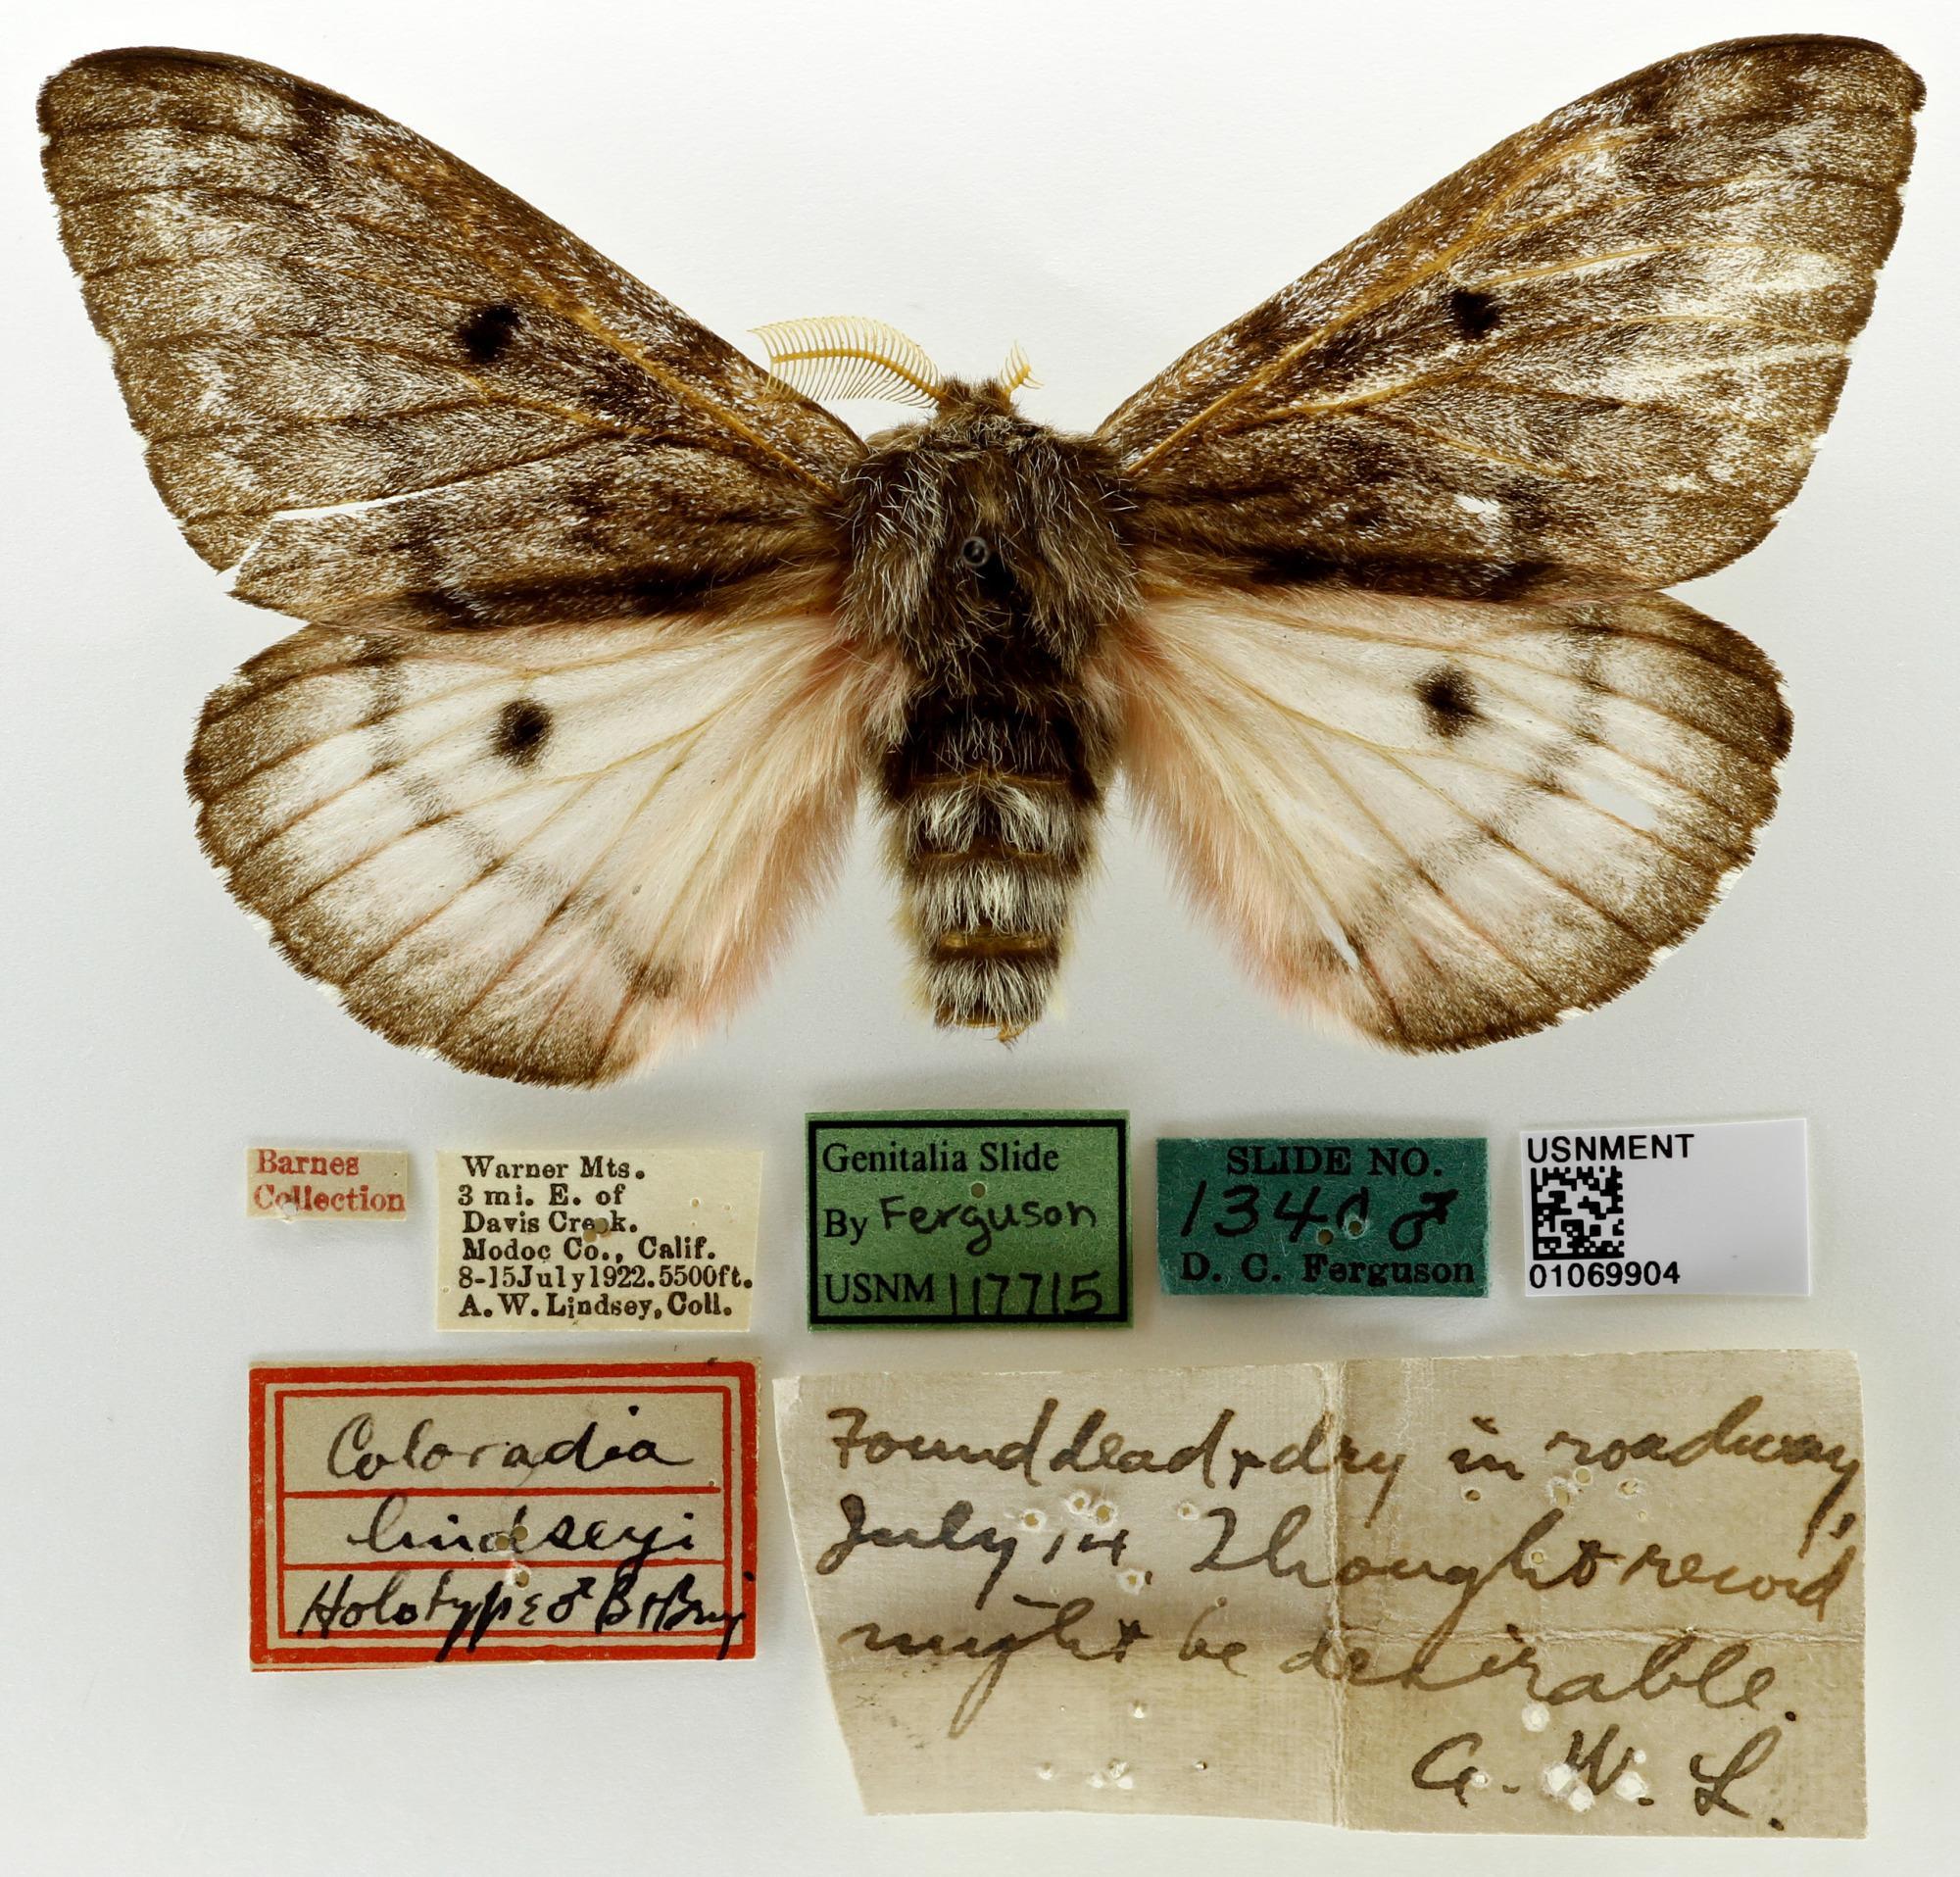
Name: Coloradia lindseyi
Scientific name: Coloradia lindseyi Barnes & Benjamin, 1926
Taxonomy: Animalia, Arthropoda, Insecta, Lepidoptera, Saturniidae
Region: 1524
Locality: Warner Mountains; 3 miles east of Davis Creek, Modoc, California, United States
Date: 8 Jul 1922 to 15 Jul 1922